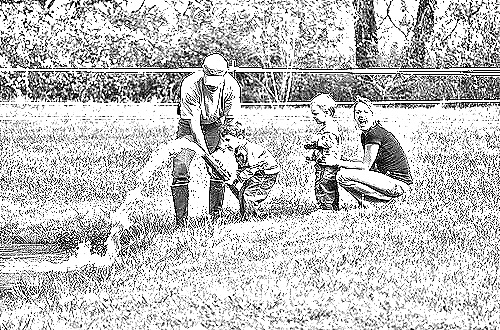
Portrait style: Sketch Portrait